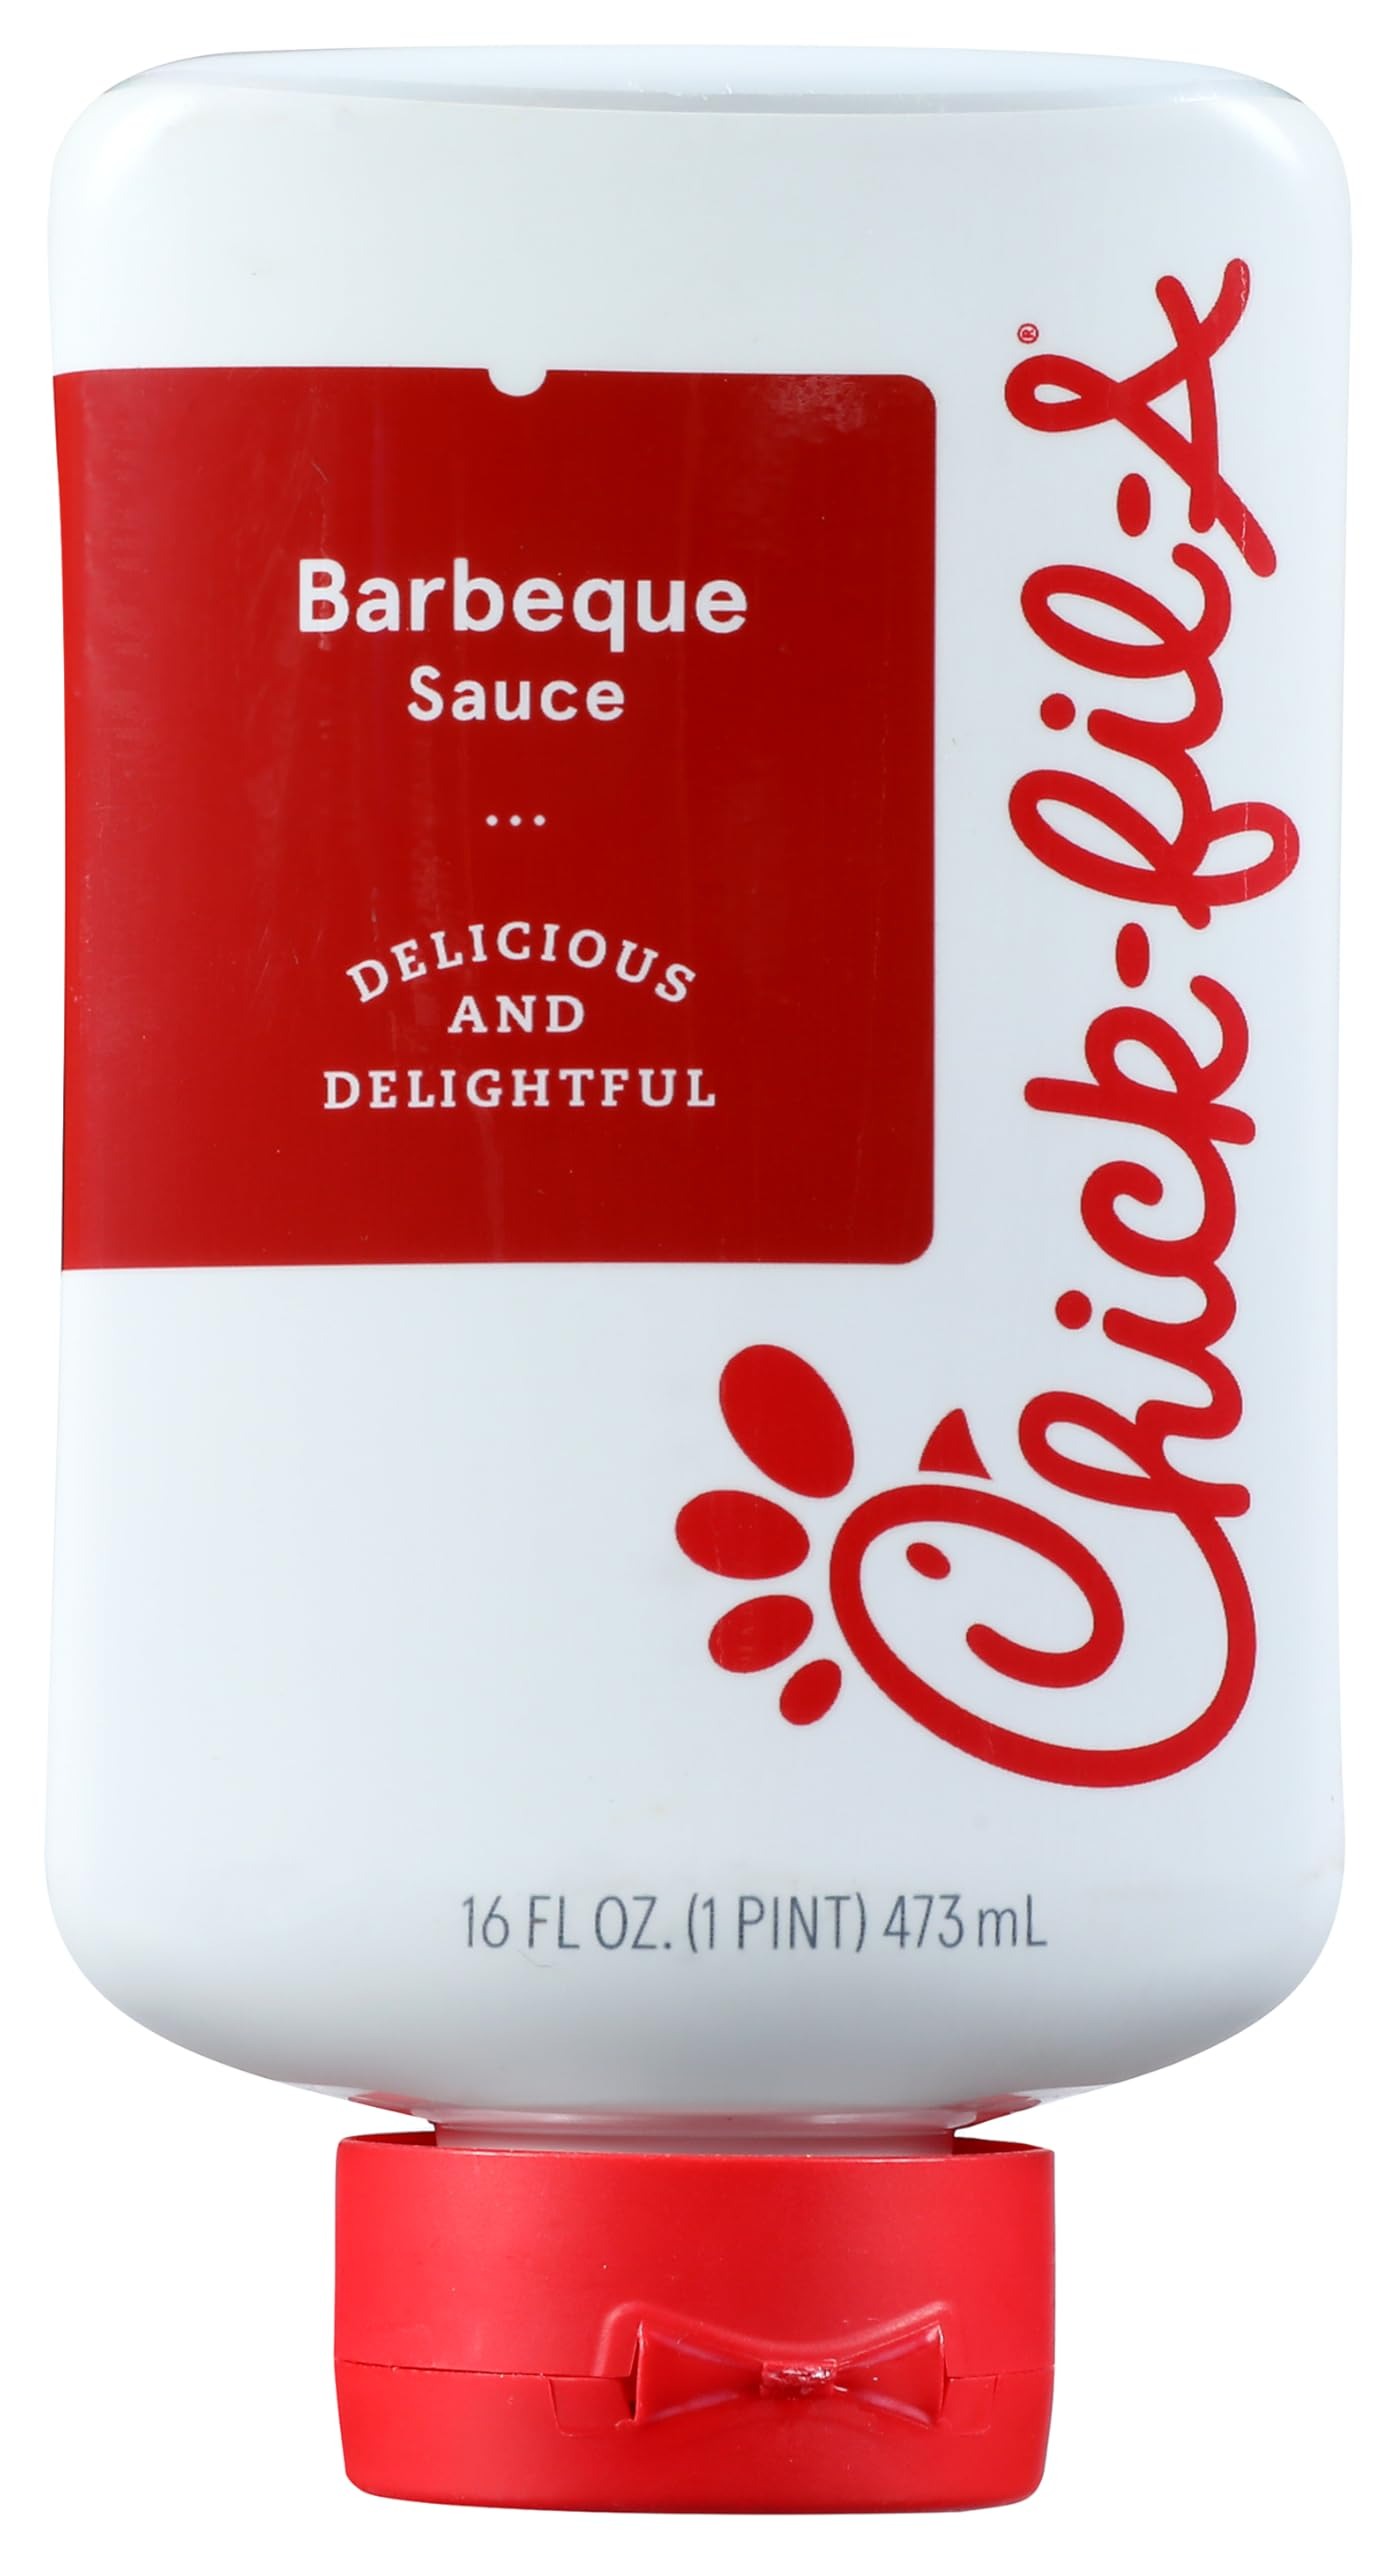
Item Name: BBQ SAUCE
Product Description: Delicious and delightful for dipping, drizzling, marinades and more. Since 1967. A little sauce goes a long way. Questions or comments? 1-855-675-7201. 100% of our profits donated to team member scholarships (Chick-fil-A Team Members have big dreams. That's why 100% of the royalties Chick-fil-A receives from the sales of this sauce go to Scholarship America for Team Member Scholarships. To learn more, visit chick-fil-a.com/sai).
Value: 16.0
Unit: Fl Oz

Price: 3.47